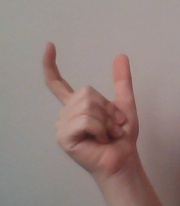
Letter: nun